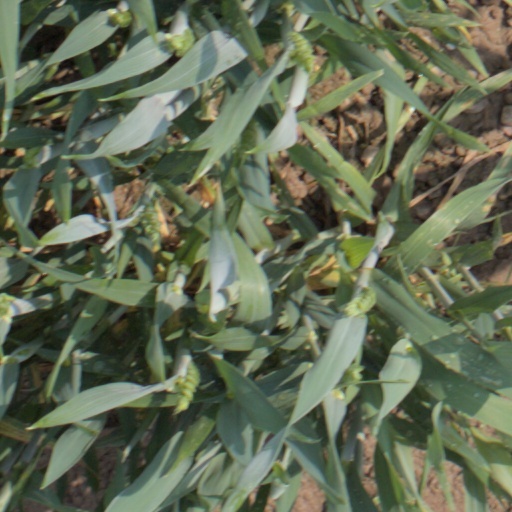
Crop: wheat